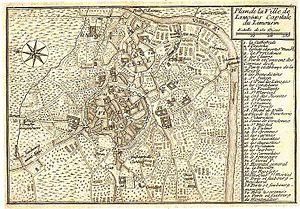
Plan de la ville de Limoges (87) réalisé par Cornuau en 1765
L'Histoire de Limoges remonte à plus de deux mille ans.
Limoges est une commune en Nouvelle-Aquitaine située au Grand Sud-Ouest de la France, préfecture du département de la Haute-Vienne et chef-lieu de la région historique Limousin.